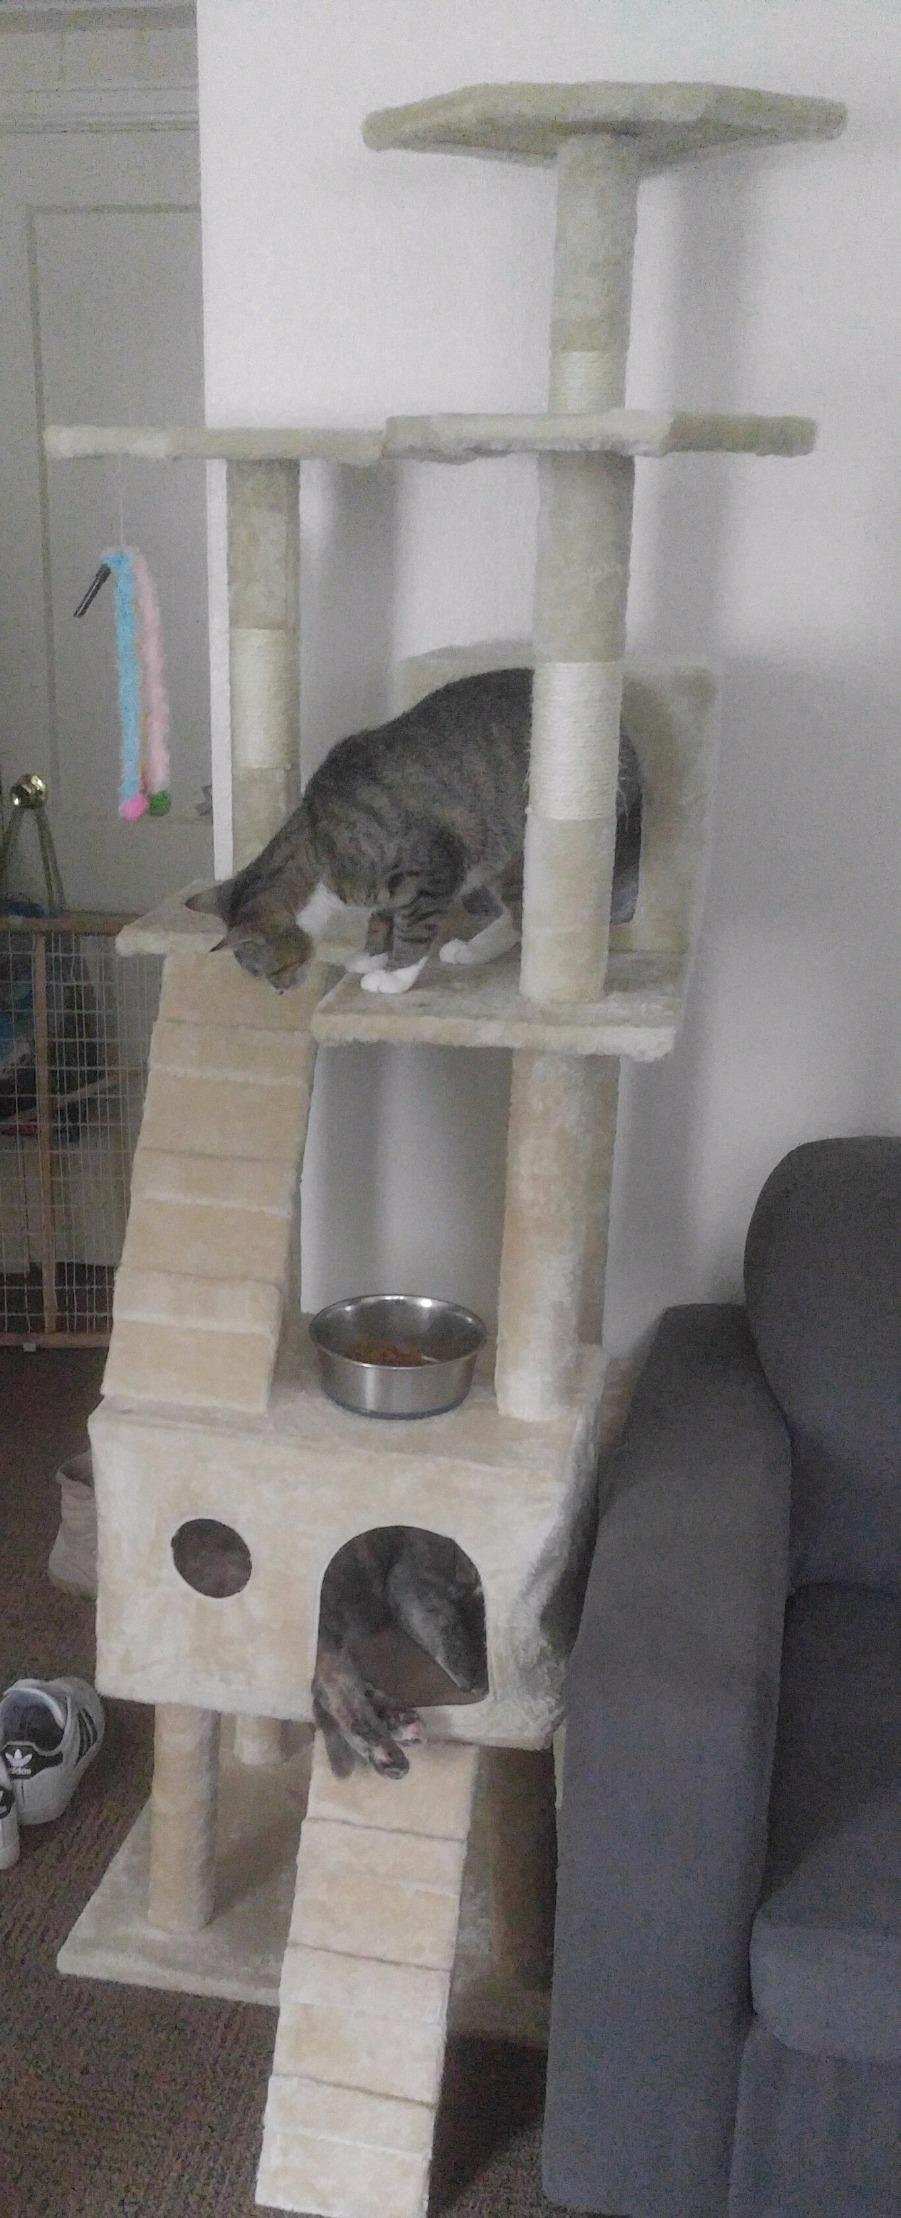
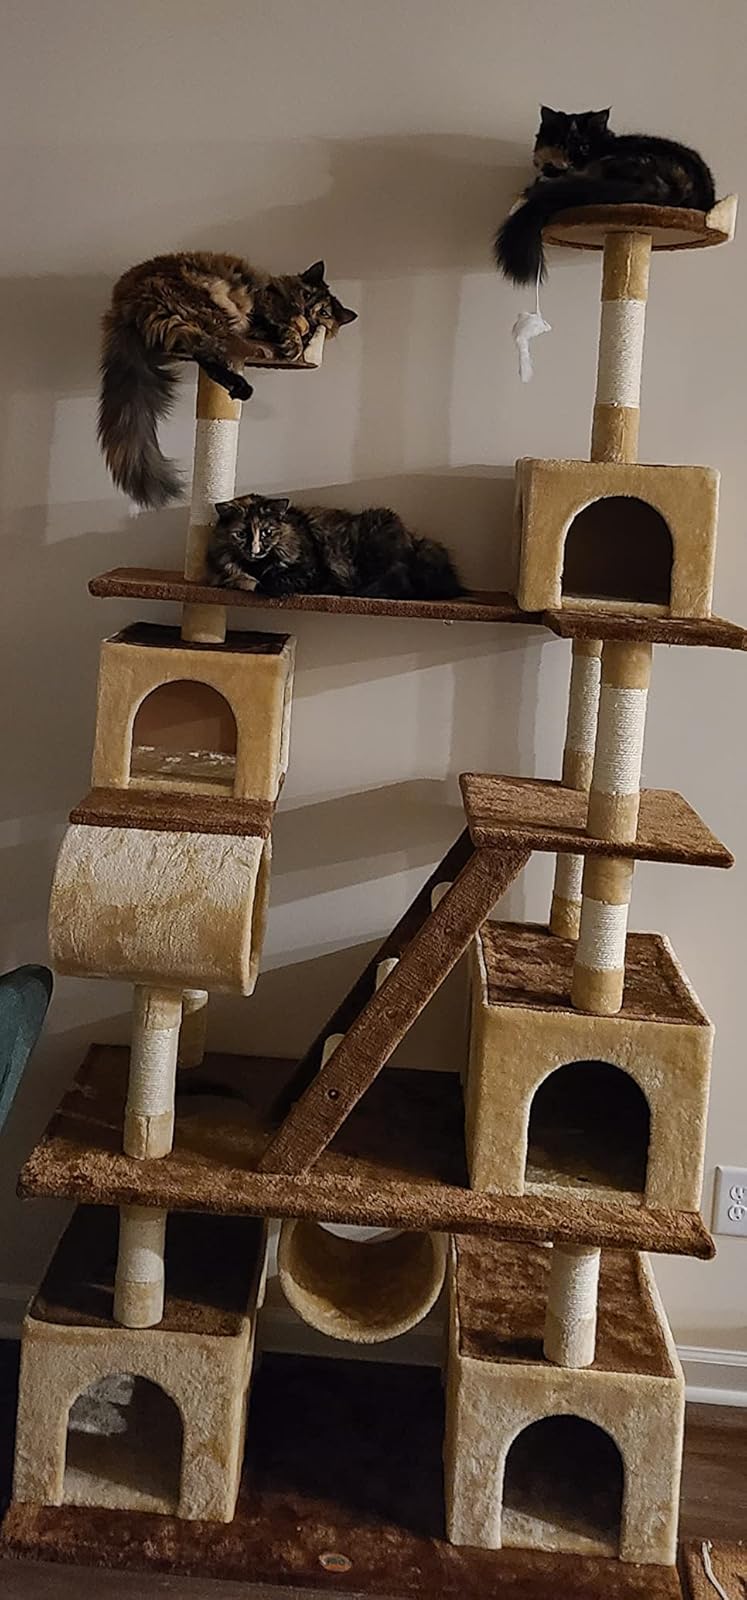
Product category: items_cat tree
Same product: no